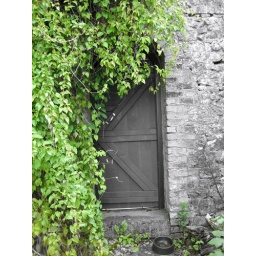
A door in the outer wall of Birr